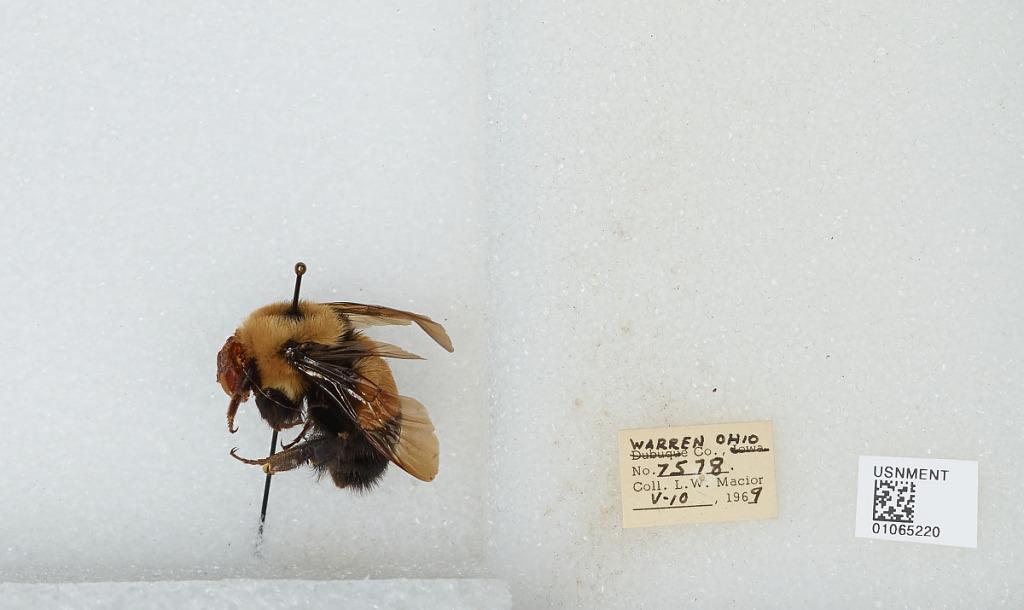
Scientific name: Bombus (Bombus) affinis Cresson
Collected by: L. Macior
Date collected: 1969-5-10
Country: United States
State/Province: Ohio
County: Warren
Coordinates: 39.4242, -84.1856